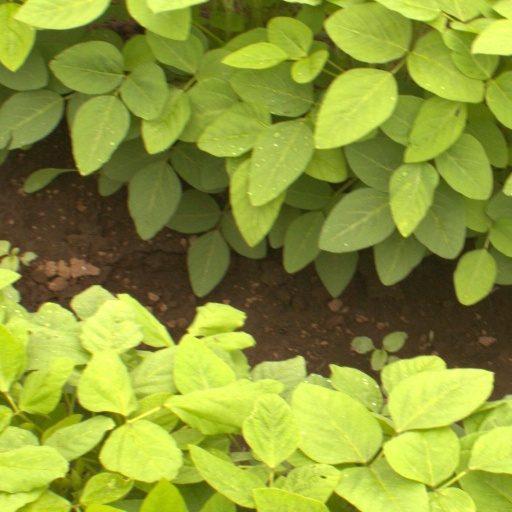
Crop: soybean